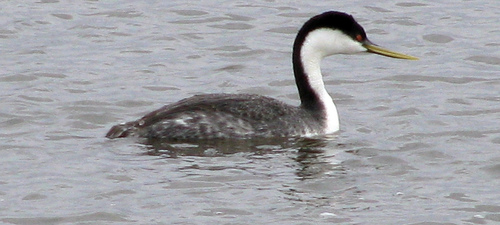
the bird in the water has a black crown with a white neck and red eyes.
this bird is mostly gray with a white neck, and black crown and nape.
a large bird with a red eyering, black head, white throat, and long pointed bill.
this gray, white and black bird has a long neck and a long pointy beak.
a black, white and grey bird with a long pointy bill, a black crown and nape and white throat.
this large bird has a gray body, white throat and breast and black crown and nape, while its eye is red.
the back and wings of this bird are grey with white mottling, the neck is long and black from nape to crown and the throat is white, eyes are red and bill is long and pointed.
this bird is mostly grey and has a long slender neck that is white, with the nape and crown being black.
a large bird with black fur on its head, a gray and white body, a long wide neck and a long beak.
this bird has a black crown, grey primaries, and a white throat.
Species: Western Grebe